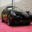
Label: automobile